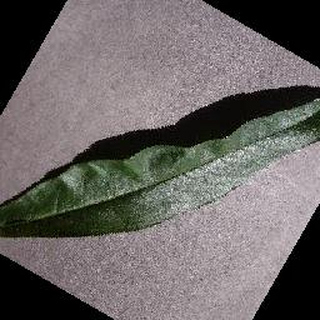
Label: healthy_peach